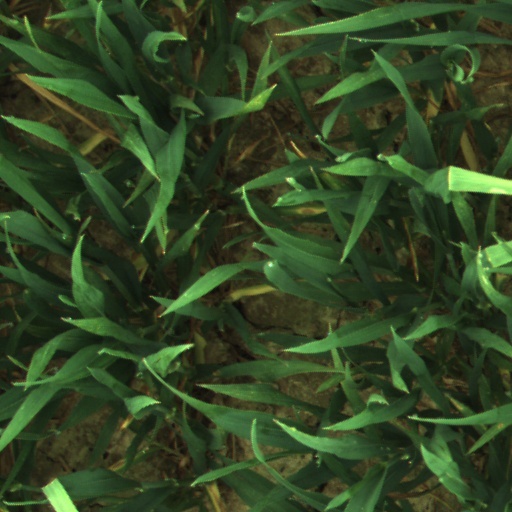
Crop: wheat